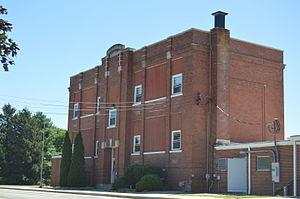
Saunemin est un village du comté de Livingston dans l'Illinois, aux États-Unis. Il est situé à l'est du comté et incorporé le 11 août 1894.